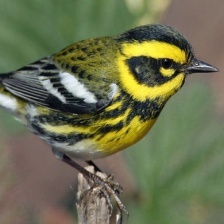
Species: TOWNSENDS WARBLER
Scientific name: SETOPHAGA TOWNSENDI